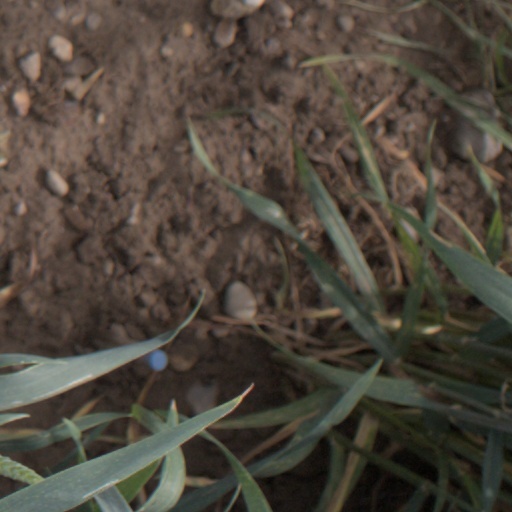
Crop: wheat